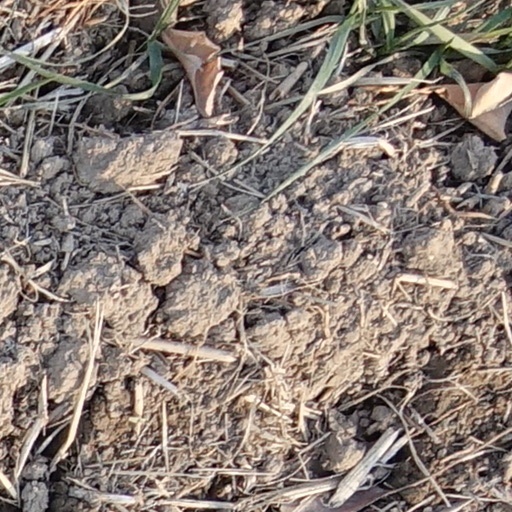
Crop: wheat